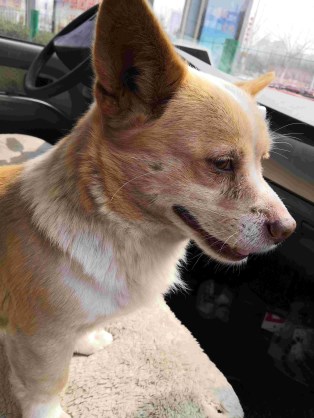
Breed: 3336-n000121-chinese_rural_dog